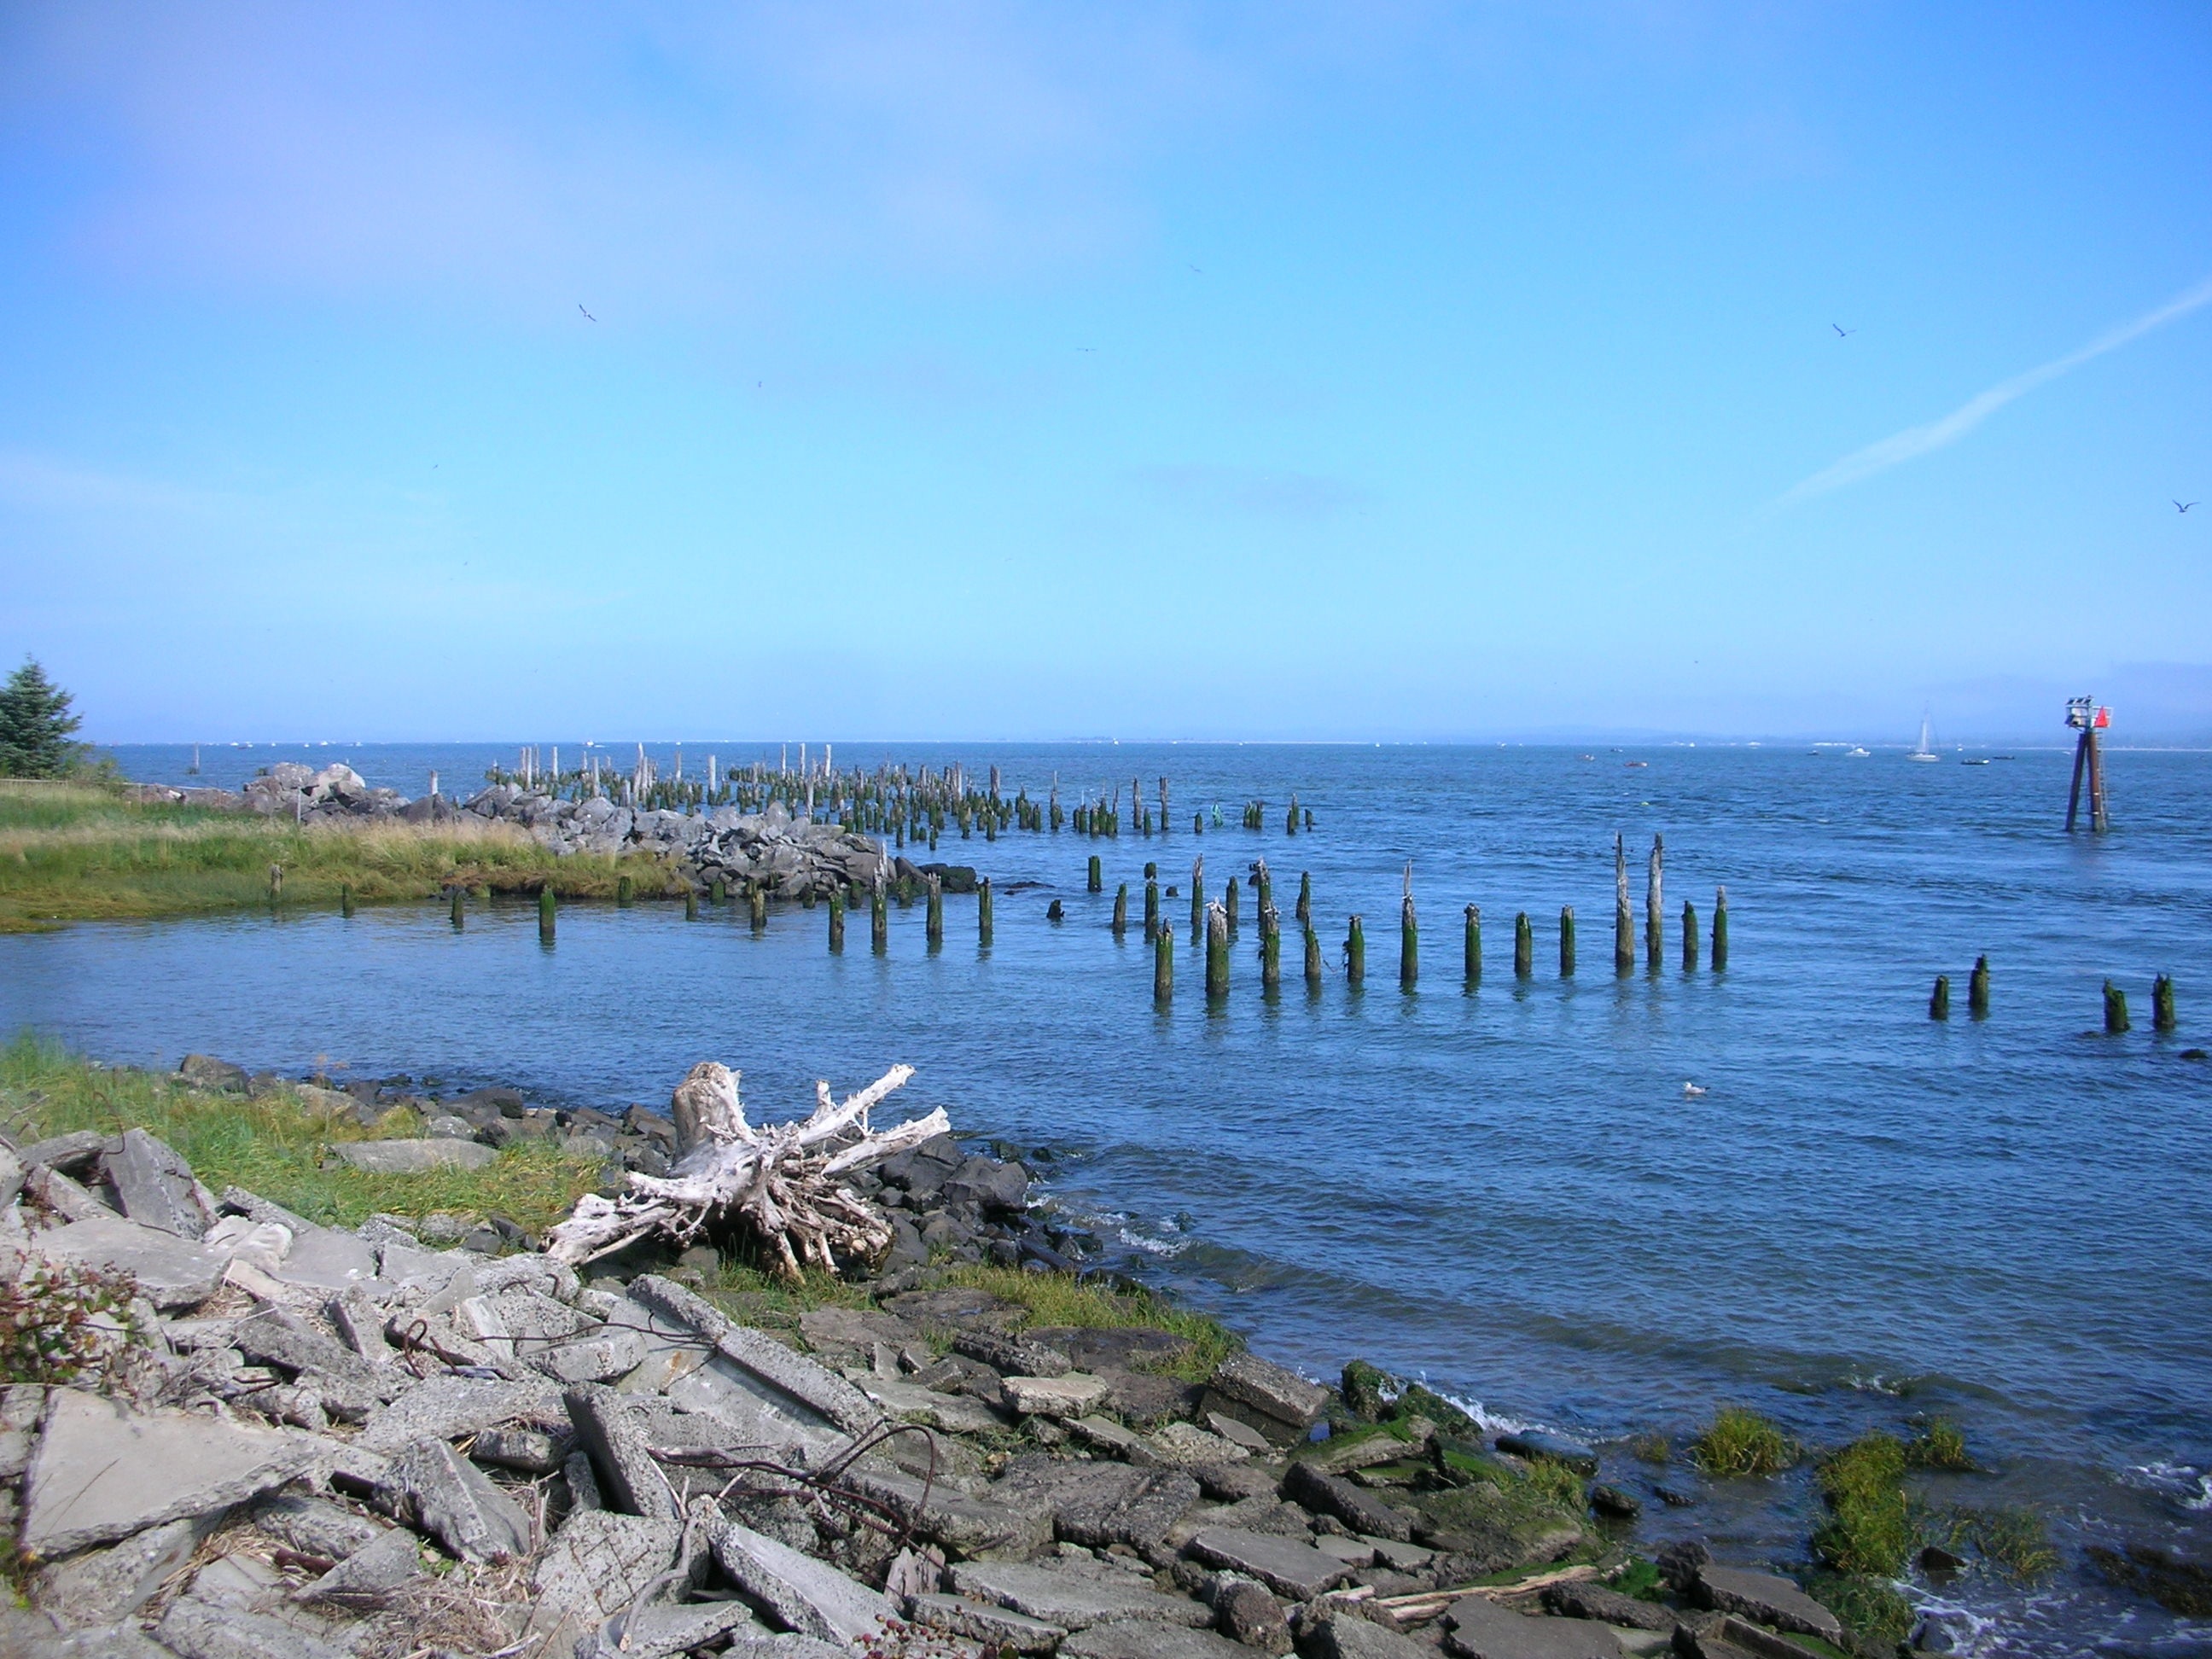
beach, sea, coast, ocean, horizon, dock, shore, wave, vacation, cliff, pile, cove, bay, terrain, body of water, cape, astoria, columbia river, drift wood, old pier